Music of Melbourne

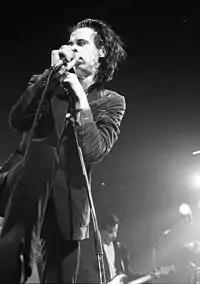
Nick Cave, vocalist for several independent Melbourne bands, performing in Belgium in 1986

Melbourne's popular, commercial music scene has fostered many internationally renowned artists and musicians. The 1960s gave rise to many performers including Olivia Newton-John, John Farnham, Graeme Bell, and folk group The Seekers. The 1970s and 1980s saw many acts getting their first big breaks on Melbourne's Countdown, including the Little River Band, Mondo Rock, Australian Crawl, The Uncanny X-Men and Crowded House who later wrote a song about the city of Melbourne called Four Seasons In One Day. Successful Melbourne artists include Hunters & Collectors, Nick Cave, Flea (of the Red Hot Chili Peppers), Gotye and Something for Kate. Melbourne is also the home of music journalist and commentator Ian "Molly" Meldrum.